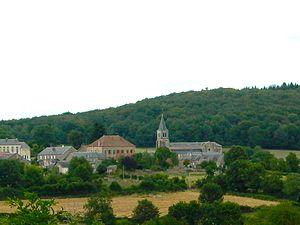
Mhère est une commune française située dans le département de la Nièvre, en région Bourgogne-Franche-Comté. Le nom de Mhère dériverait de celui du dieu Mercure dont le culte aurait été célébré à proximité. D'autres pensent plutôt à une déformation de Meix, métairie. La première mention date de 1121, et en 1300 on trouve Mehers. L'orthographe de ce lieu ne s'est fixée que très tard. On trouve dans les archives une multitude de formes écrites : avec h ou sans h, avec ou sans s, avec un e ou deux e.